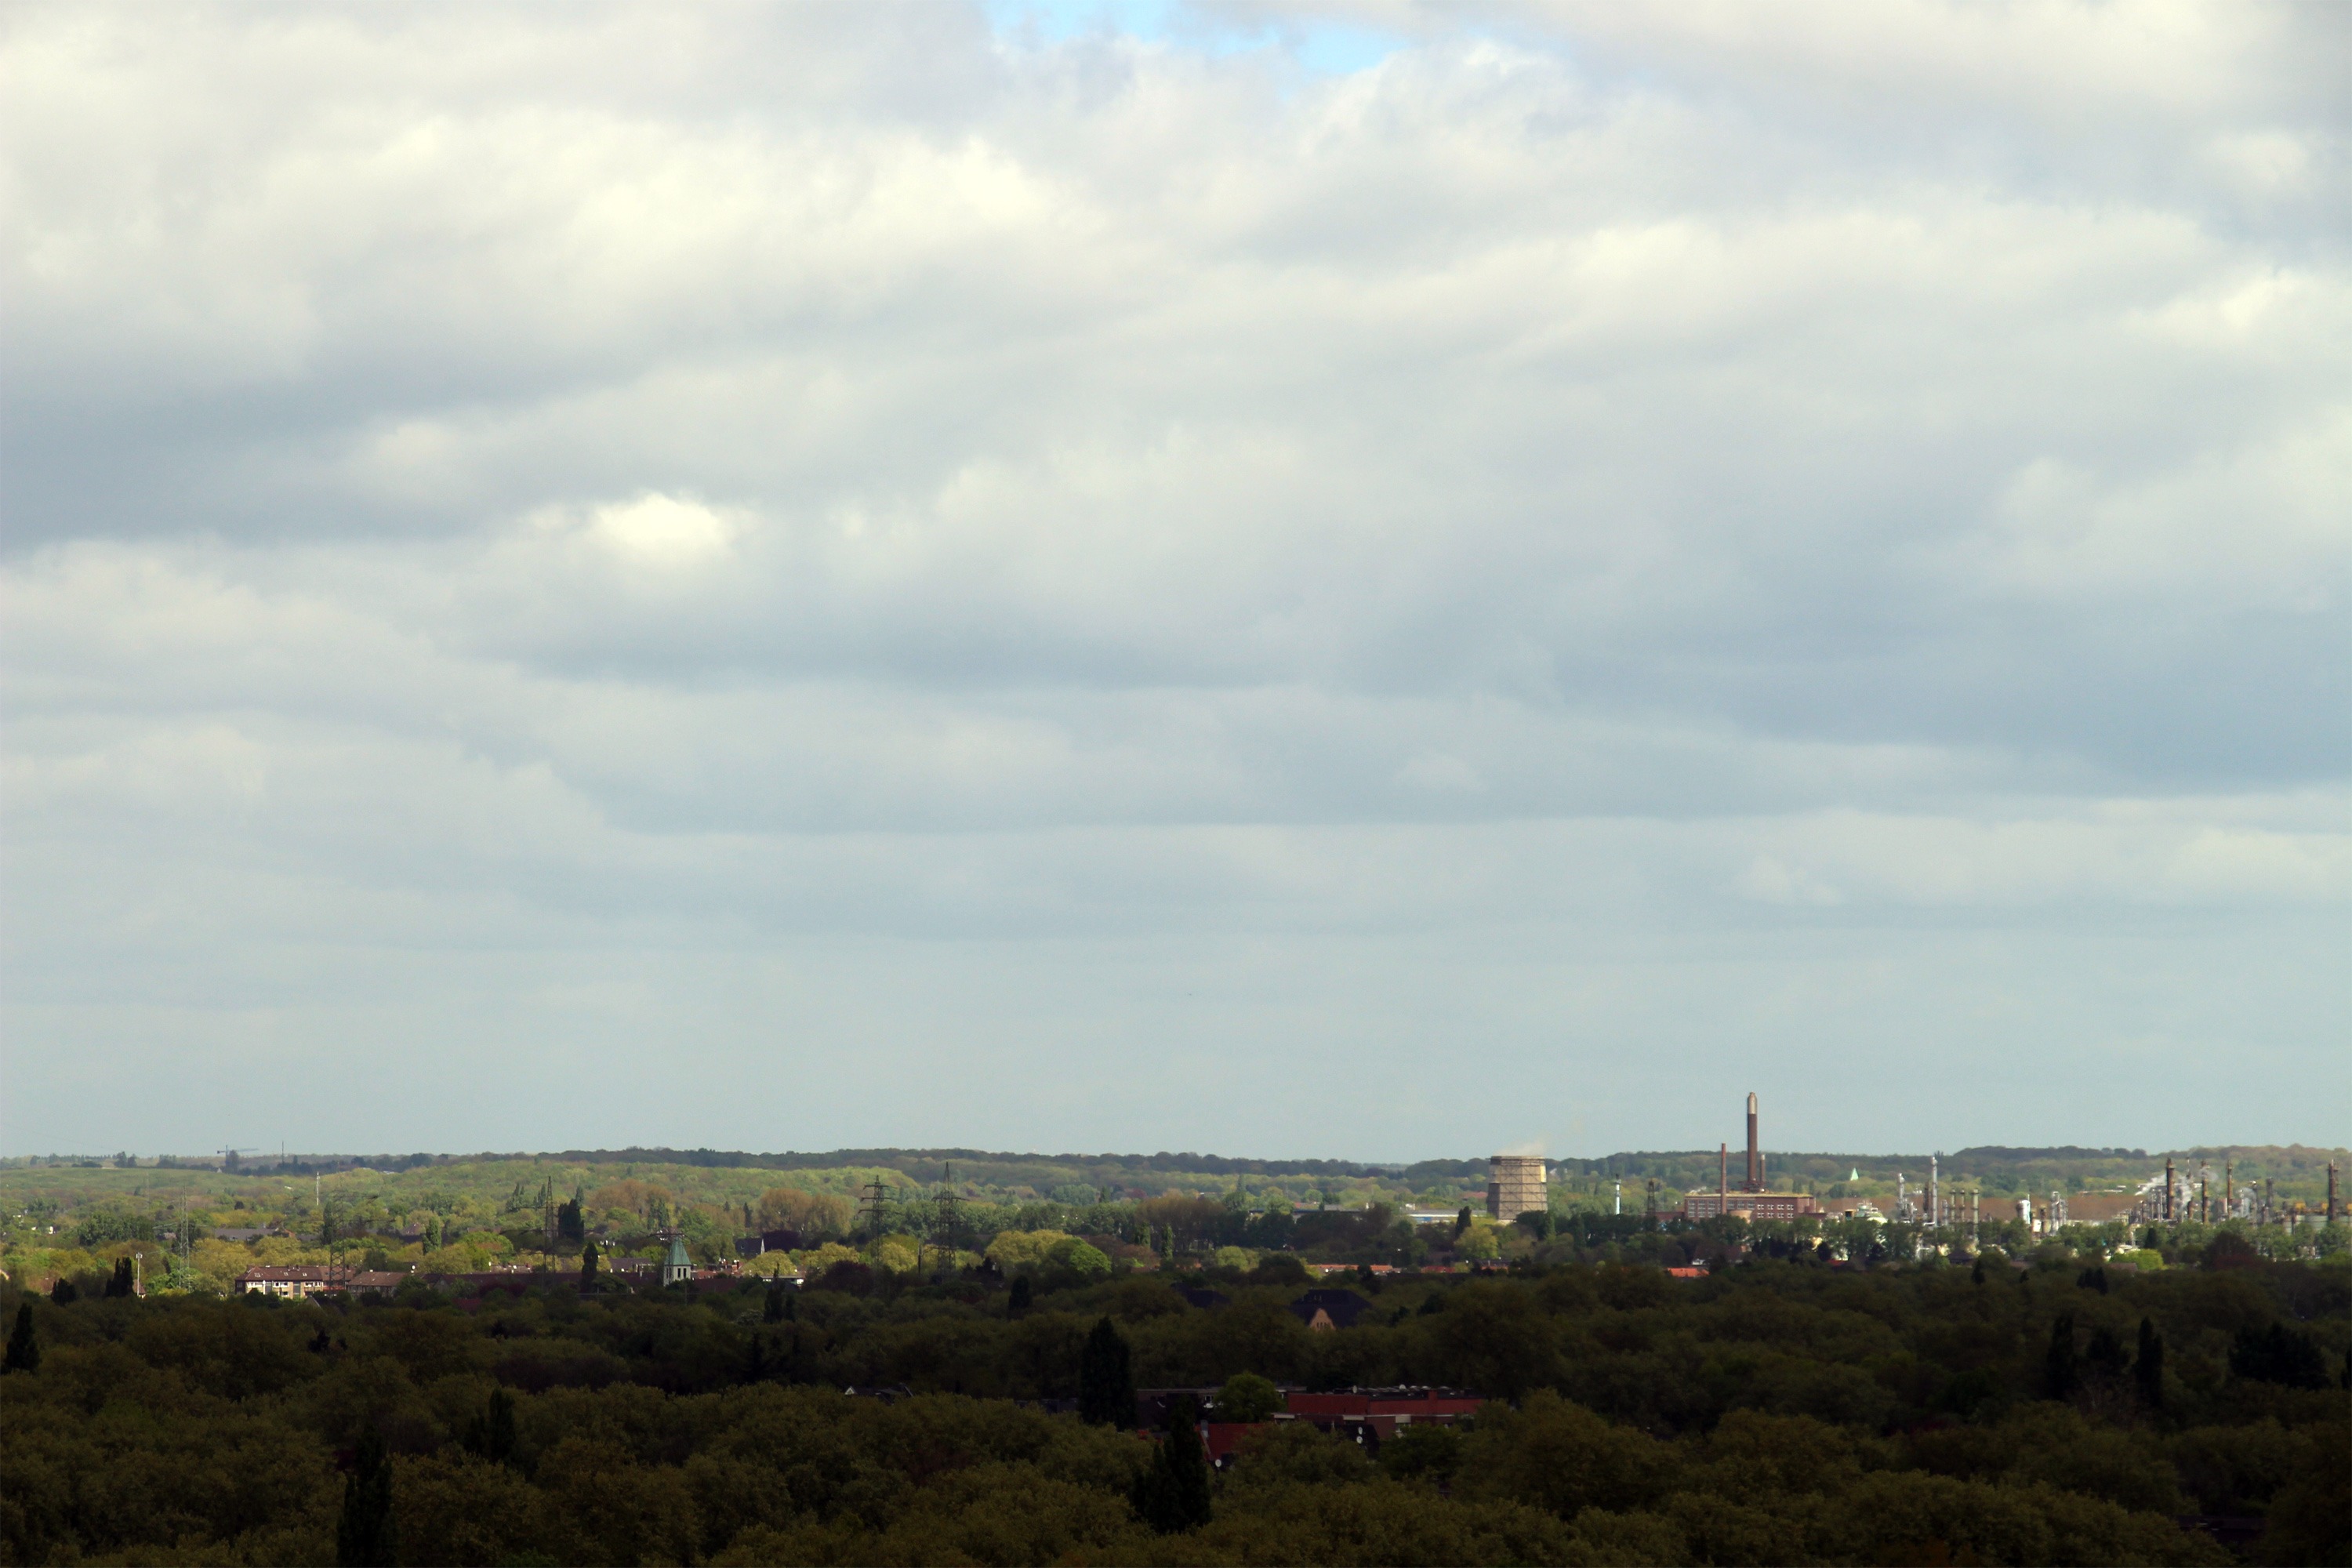
landscape, tree, nature, horizon, cloud, sky, skyline, field, hill, view, building, city, panorama, savanna, plain, clouds, vision, overview, outlook, duisburg, ecosystem, rural area, ruhr area, north rhine westphalia, cloudiness, atmospheric phenomenon, atmosphere of earth